Barbari bread

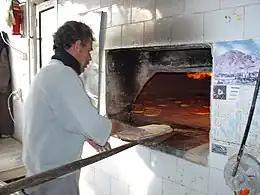
Baker baking Barbari bread in a traditional oven

Barbari bread is a type of Iranian yeast leavened flatbread. It is one of the thickest flat breads and is commonly topped with sesame or black caraway seeds. A notable characteristic of the bread is its top skin that is similar to pretzels or lye roll's skin due to the Maillard reaction that occurs during baking. Before baking it is glazed with a mixture of baking soda, flour and water.